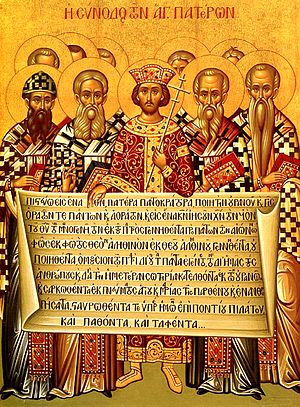
Første koncil i Nikæa / Diskussionstemaer / Andre emner
Ikon, der afbilder det første koncil i Nikæa (325). Den tekst, der vises, er imidlertid trosbekendelse i første koncil i Konstantinopel (381), med ændringerne til brug i den græske liturgi.
Det første koncil i Nikæa blev afholdt i 325 i Nikæa i Bithynien. Det var det første økumeniske koncil, hvor biskopper fra hele den kristne kirke var samlet. Koncilet blev sammenkaldt af kejser Konstantin. Han var selv ved at konvertere til kristendommen; akkurat hvor lang den proces var er genstand for debat.